Siege of Patras (1821)

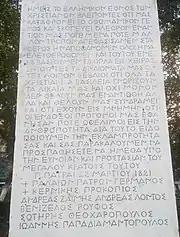

In February 1822, after a victorious battle outside Patras (Battle of Girokomio), the Greeks under Theodoros Kolokotronis began again the siege of the fortress. It was after the defeat in the Battle of Peta, which allowed the Ottoman army to pass to Achaea, and the Expedition of Dramali that brought an end to the siege.